Vakhtang Kikabidze

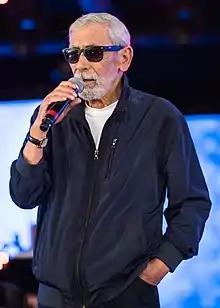
Kikabidze in 2017

Vakhtang Konstantines dze Kikabidze (19 July 1938 – 15 January 2023), also known as Buba was a Soviet and Georgian actor, singer-screenwriter, producer, composer and politician who served in the Parliament of Georgia from 2020 until his death.